Groningen (province)

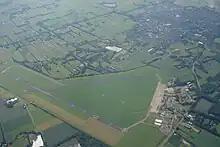
Groningen Airport Eelde is located in Eelde in the province of Drenthe

In the province of Groningen, there are three national roads, which are maintained by Rijkswaterstaat. The motorway A7 (E22) connects the city of Groningen with the provinces of Friesland and North Holland in the west and with Winschoten and Germany in the east. The motorway is interrupted for the ring road of the city of Groningen, where it is the expressway N7. The motorway A28 (E232) starts at the city of Groningen and runs south connecting it with the provinces of Drenthe, Overijssel, Gelderland, and Utrecht. The expressway N33 runs south from Eemshaven, via Appingedam and Veendam, to Drenthe. Other roads are overseen by the province (N roads), municipalities, or water boards.